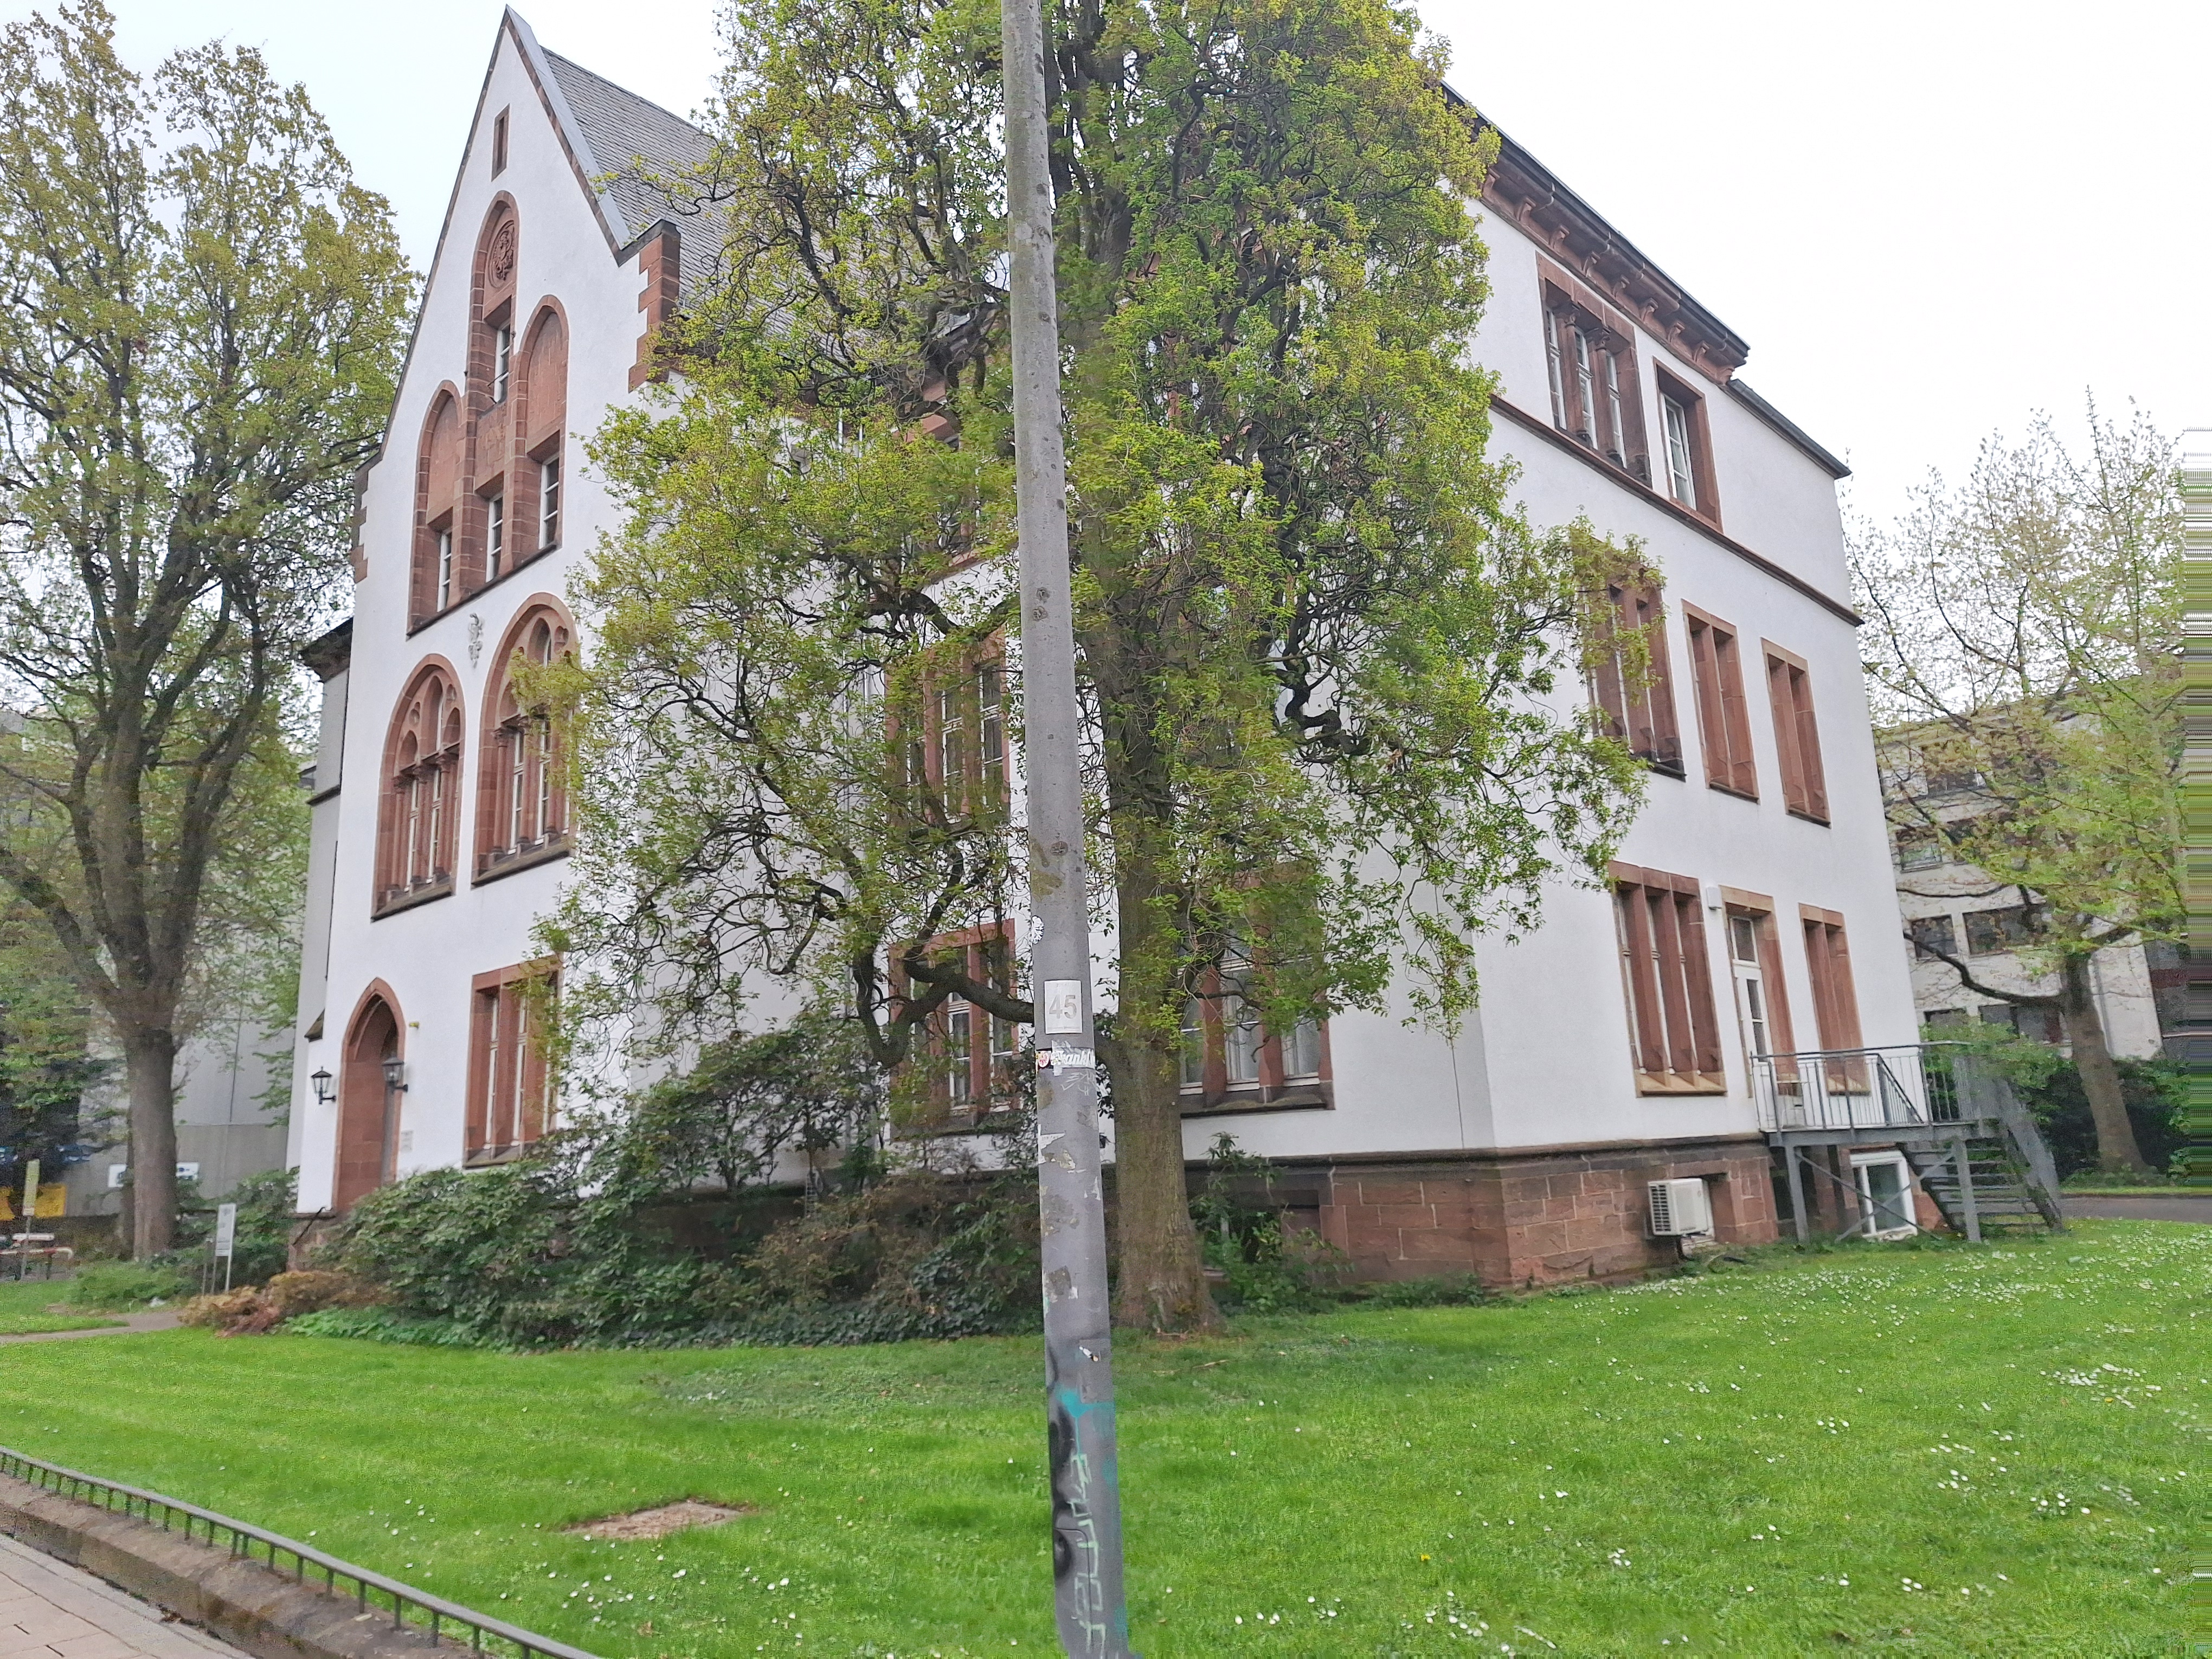
Building: Universitätsstraße 24